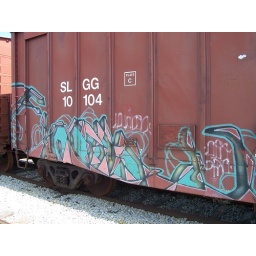
Some neat graffiti on a train car parked in Quincy, Ohio.